Bx36 (New York City bus)

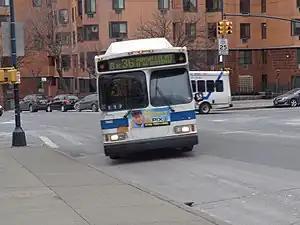
A 2003 Orion VII OG CNG (7662) on the Washington Heights-bound Bx36 in West Farms at East 180th Street/Boston Road

The Bx36 replaced 180th Street Crosstown Line streetcars on October 25, 1947. Its original south-eastern terminus was at Bruckner Boulevard-Zerega Avenue via Cross Bronx Expressway, running all times except nights until February 1984. On February 14, 1965, every other bus on the route was extended one mile to run to Pugsley Avenue and Story Avenue, instead of to the previous terminal of Chatterton Avenue and Zerega Avenue. These buses would turn off the regular route at Westchester Avenue and White Plains Road, running south on White Plains Road, Houghton Avenue, and Pugsley Avenue to the terminal, and via Story Avenue and White Plains Road before turning back onto Westchester Avenue for the return trip to Manhattan. In November 1967, a full-time terminus was established at White Plains Road and Story Avenue, but later as part of the July 1974 service changes, it was extended to its current southeastern terminus. Eastbound buses were rerouted to use East 174th Street in both directions, with service on Cross Bronx Expressway being taken over by the Q44. On September 13, 1987, the Bx36 was extended from 181st Street and Broadway to the outside of the George Washington Bridge Bus Station at 179th Street and Broadway and later on January 18, 1998, buses in both directions were rerouted to use Wadsworth Avenue instead of Broadway. Westbound trips were streamlined onto White Plains Road, whereas they had previously deviated to Hugh Grant Circle/Parkchester station prior to September 2000. On September 8, 2009, the Bx36 Limited began service during rush hours, consisting of every other Bx36 during rush hours, and possibly saving up to eight minutes in each direction. In 2017, the MTA released its Fast Forward Plan, aimed at speeding up mass transit services. As part of it, a draft plan for the reorganization of Bronx bus routes was proposed in draft format in June 2019, with a final version published in October 2019. The plan included rerouting service on Tremont Avenue and White Plains Road rather than 180th Street, Boston Road, and 174th Street, with the rerouted Bx40/Bx42 covering 180th Street and the rerouted Bx11 covering 174th Street. Changes would apply to both local and limited-stop variants and were proposed to be implemented by mid-2020. Due to the COVID-19 pandemic in New York City, the changes were halted for over a year. The modification took place on June 26, 2022.